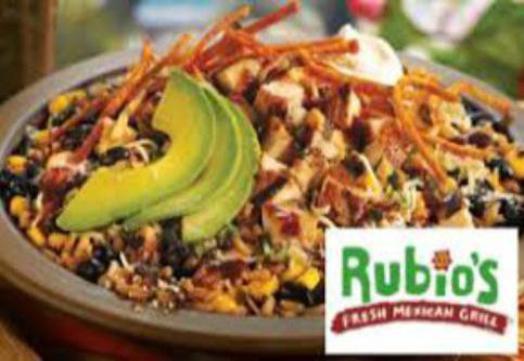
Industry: Food